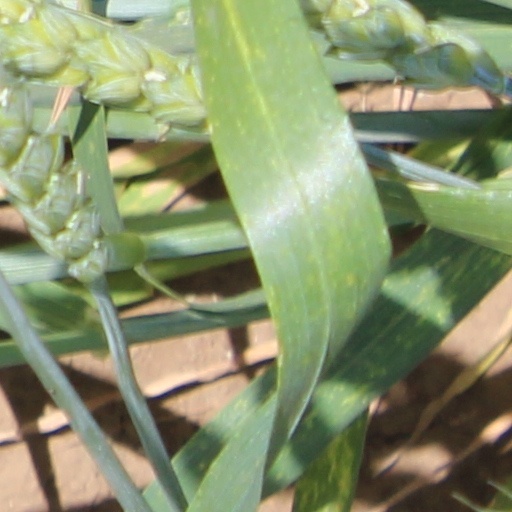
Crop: wheat